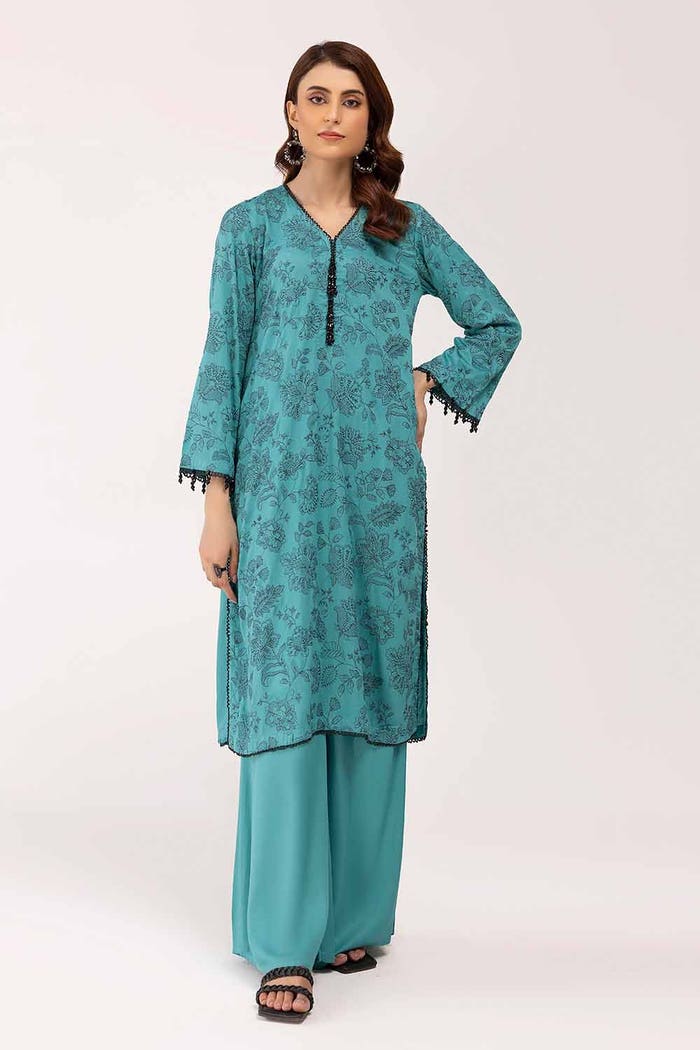
teal multi kurta top